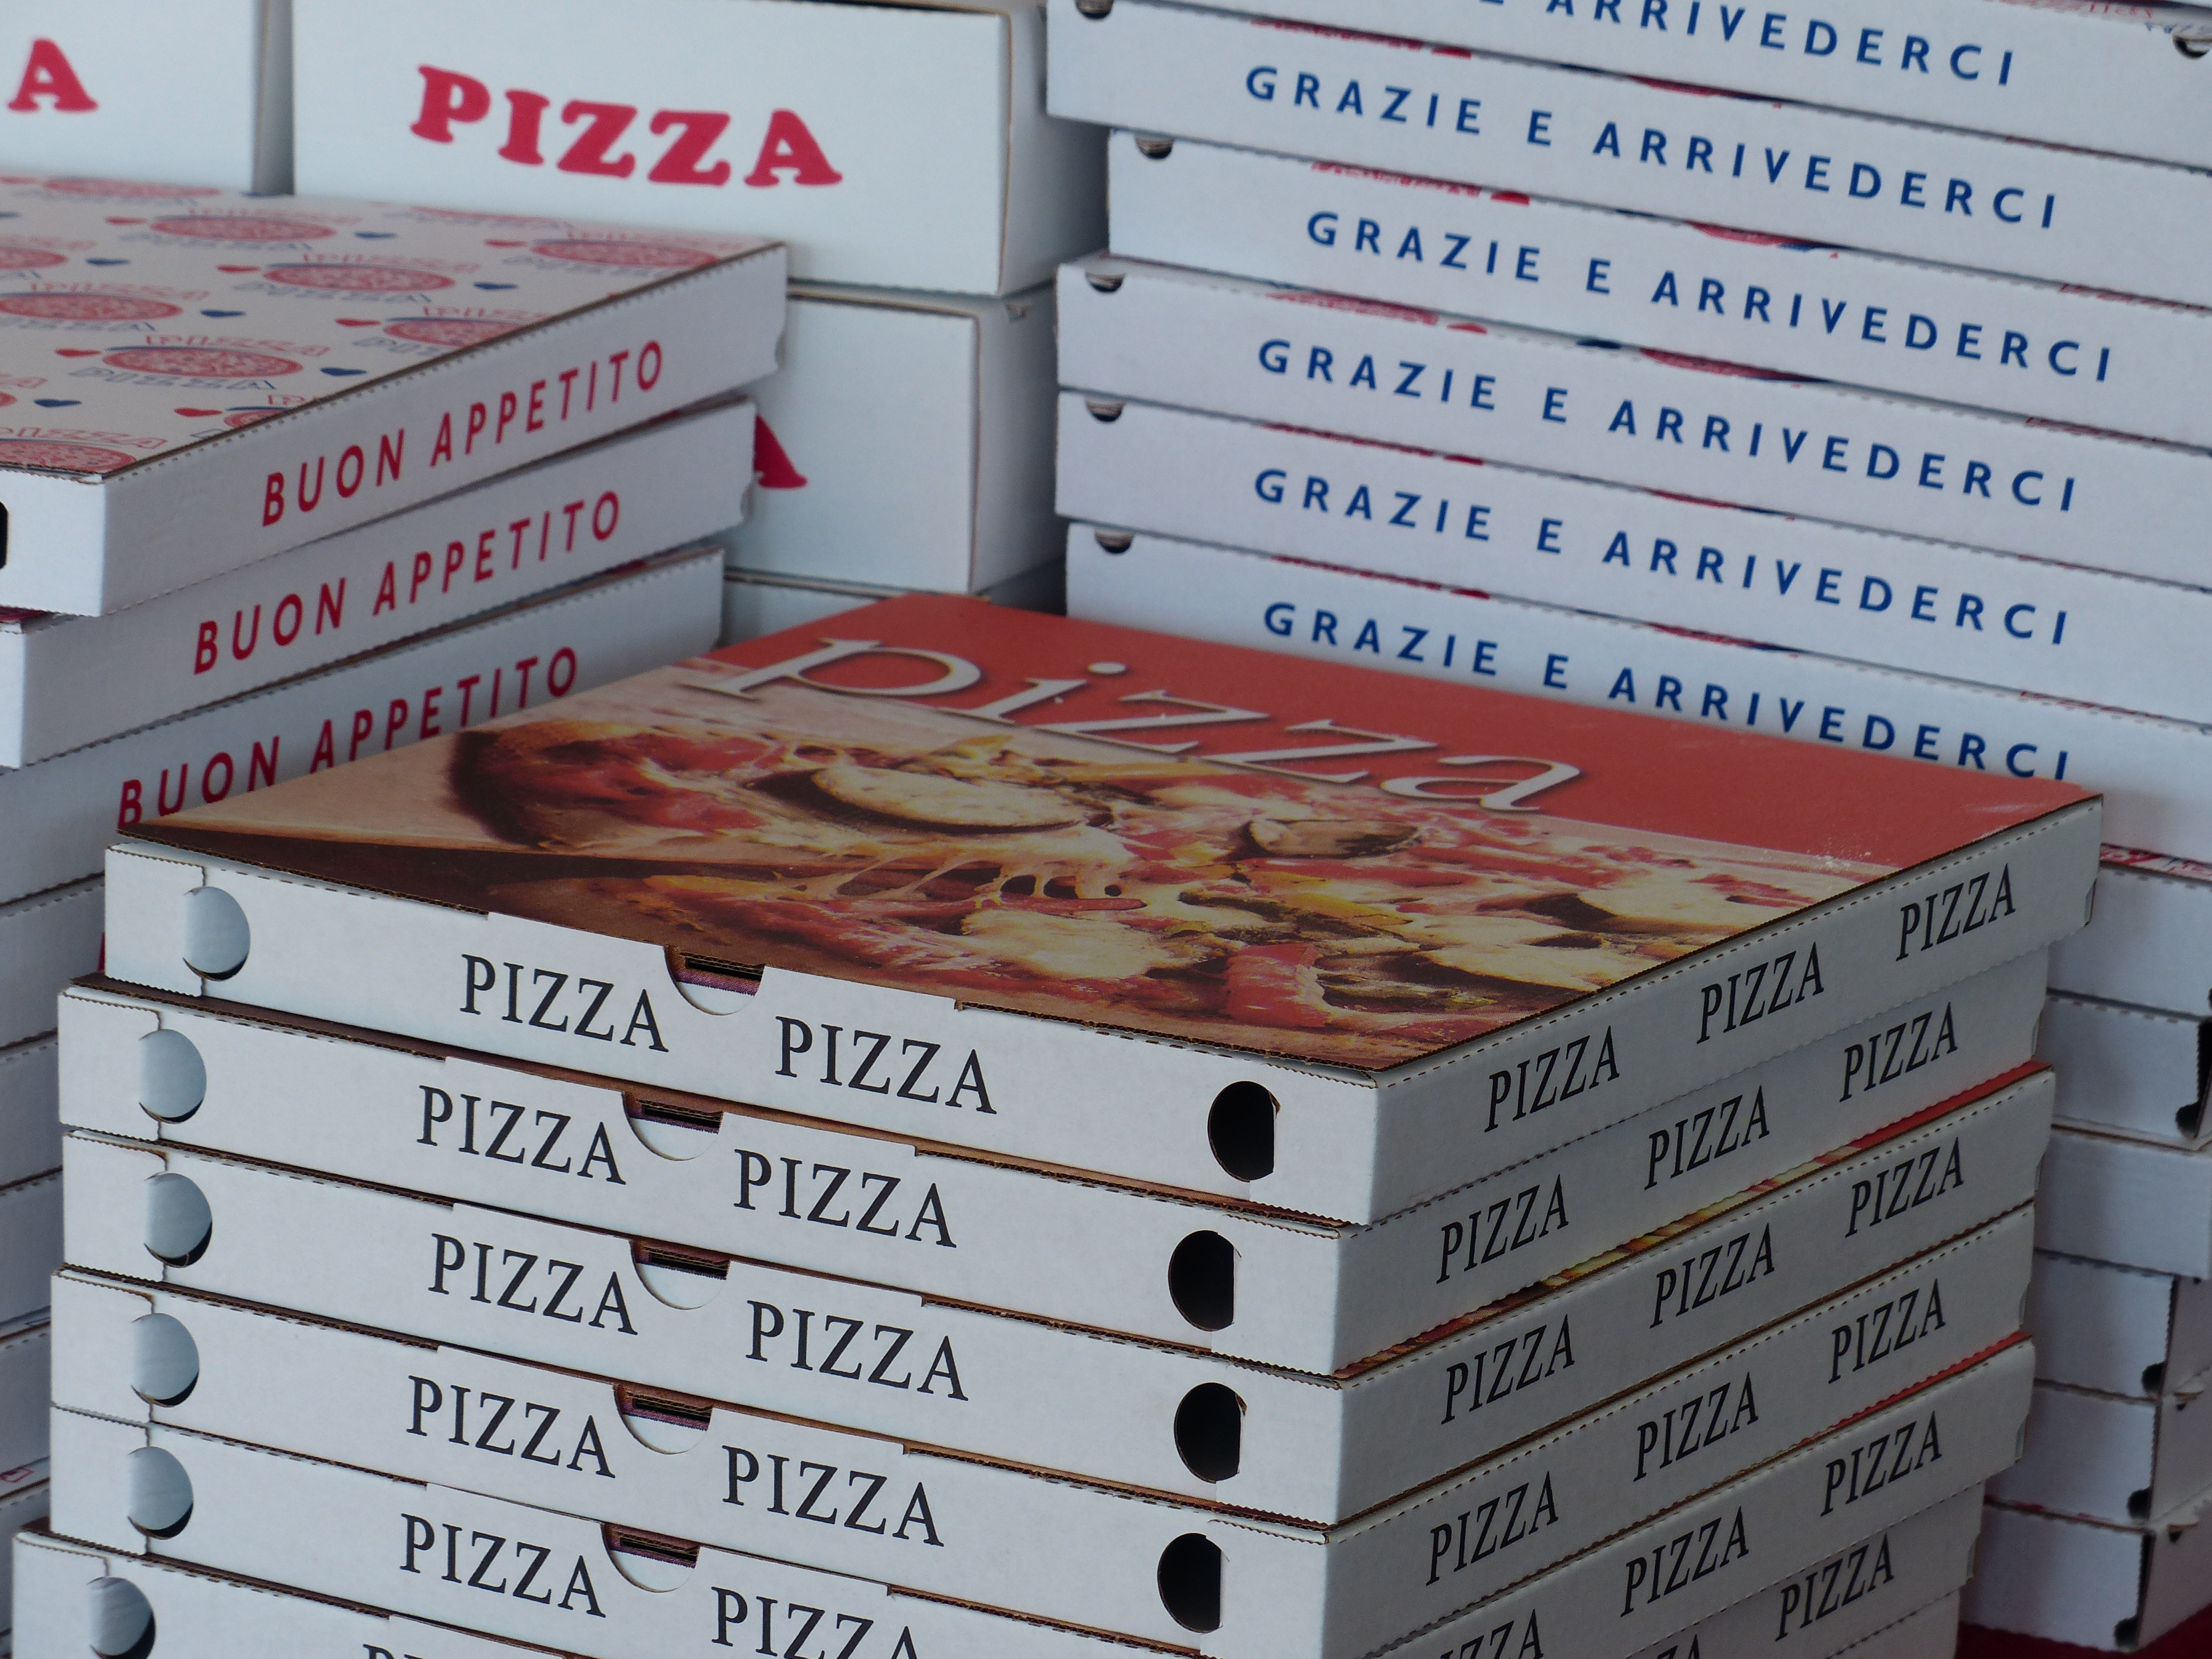
writing, book, snack, fast food, brand, cash, font, text, order, boxes, document, cartons, italian, delivery, junk food, pizza service, italians, inventory, delivery service, pizza boxes, pizza transport, transport box, pizza delivery